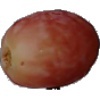
Label: Grape Pink 1